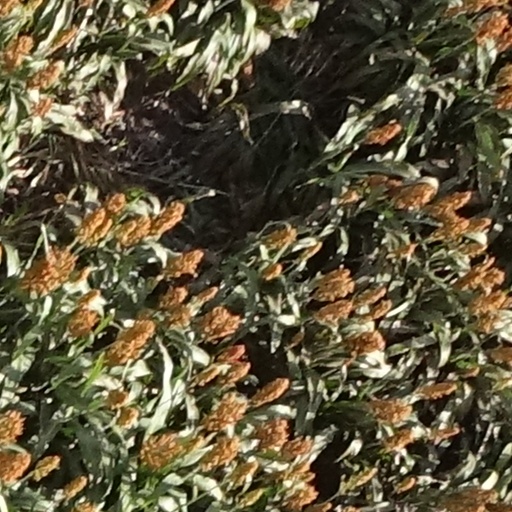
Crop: sorghum